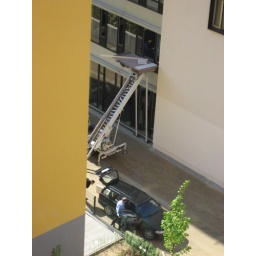
Neighbor office building move in